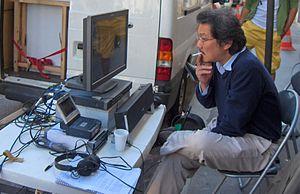
Night and Day est un film sud-coréen réalisé par Hong Sang-soo, sorti en 2008.
Maurice Schérer, dit Éric Rohmer [eʁik ʁomɛʁ], est un réalisateur français, né à Tulle en Corrèze le 21 mars 1920 et mort le 11 janvier 2010 dans le 13ᵉ arrondissement de Paris. Il a réalisé au total vingt-trois longs métrages qui constituent une œuvre atypique et personnelle, en grande partie organisée en trois cycles : les Contes moraux, les Comédies et proverbes et les Contes des quatre saisons. Considéré avec Jean-Luc Godard, François Truffaut, Claude Chabrol et Jacques Rivette comme l'une des figures majeures de la Nouvelle Vague, il a obtenu en 2001 à la Mostra de Venise un Lion d'or pour l'ensemble de sa carrière.